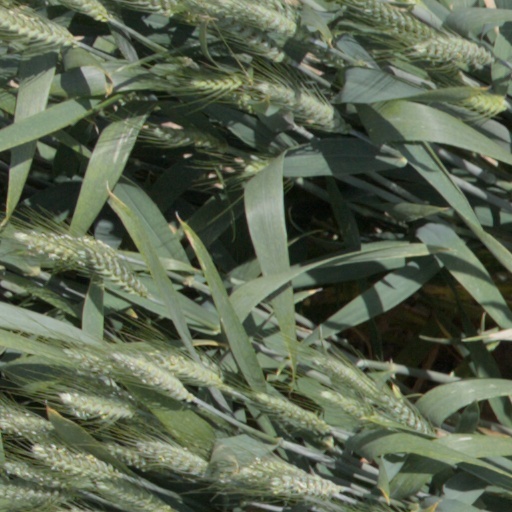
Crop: wheat